Nations in Scottish universities

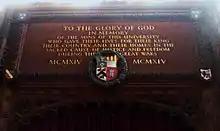
Plaque depicting the arms of the University of Aberdeen and its four nations (in each corner) in King's College Chapel.

The University of Aberdeen also had a system of nations. Following the Universities (Scotland) Act 1858, the use of nations to elect the Lord Rector continued via the election of Procurators, similar to the system used at the University of Glasgow, with the Chancellor having deciding vote in case of a tie. The four nations of the University were Angus, Mar (""Marriensis""), Buchan (""Buchanensis"") and Moray (""Moraviensis"").